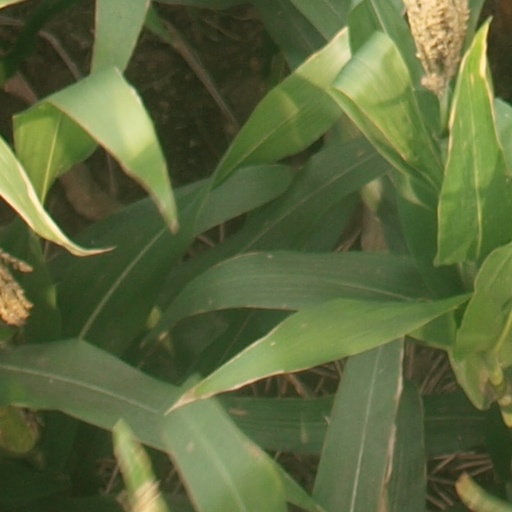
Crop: maize; corn